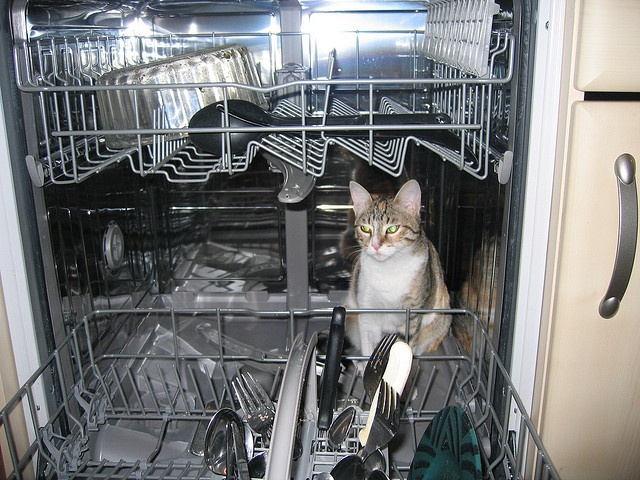
A cat sitting inside of an automatic dish washer.
a cat inside of an open dish wsher
A cat looks evil as he sits in the washing machine.
A cat is sitting the middle of a full dishwasher.
A cat is inside of a big silver dishwasher.